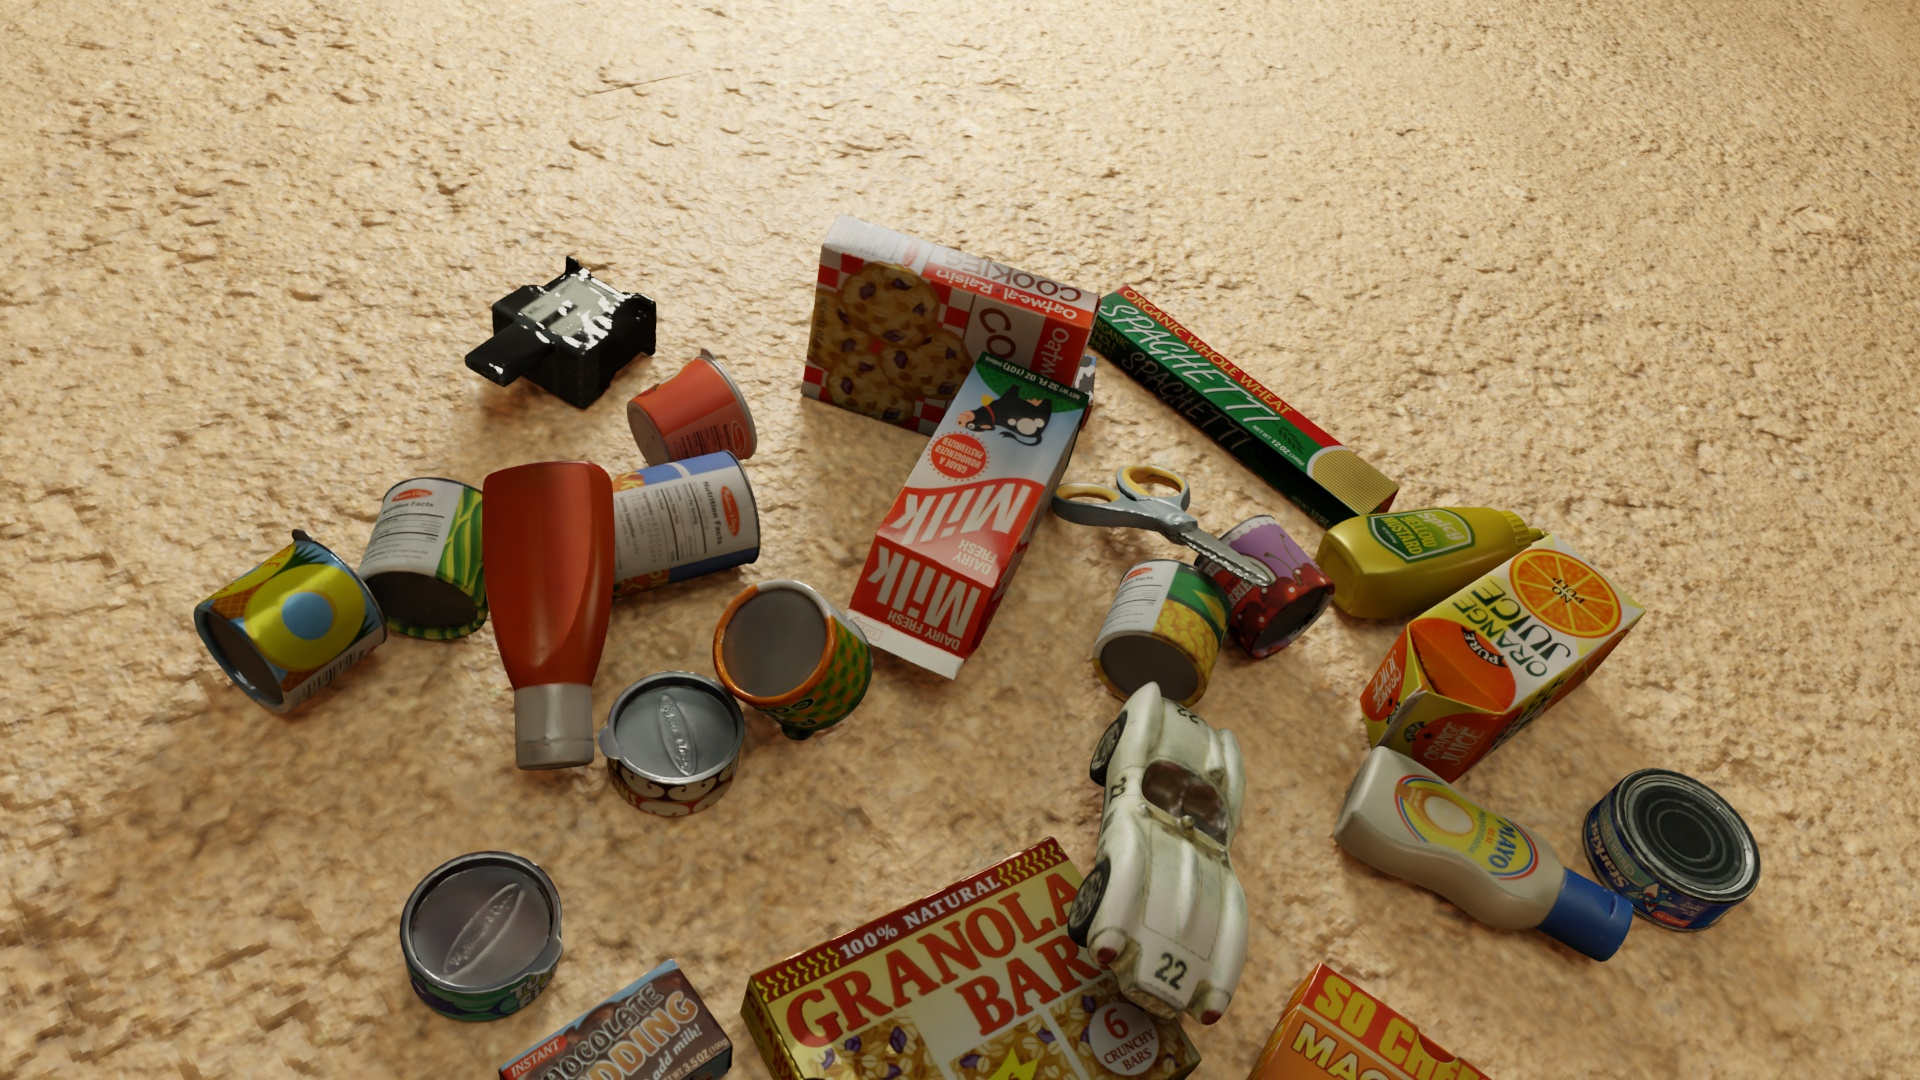
Question:
What are the eight normalized (x, y) image coordinates between 0 and 1 for the cuboid corners of the children's yogurt container with a vibrant orange strawberry theme? Your answer should be a list of normalized (x, y) image coordinates between 0 and 1 with bottom face first then top face, all counter-clockwise.
Answer: [(0.352083, 0.475926), (0.321354, 0.396296), (0.321875, 0.339815), (0.355208, 0.425), (0.392188, 0.439815), (0.361458, 0.362963), (0.364583, 0.305556), (0.397917, 0.387037)]